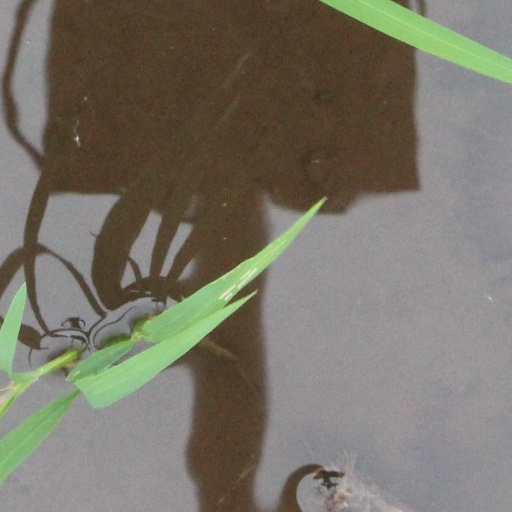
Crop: rice